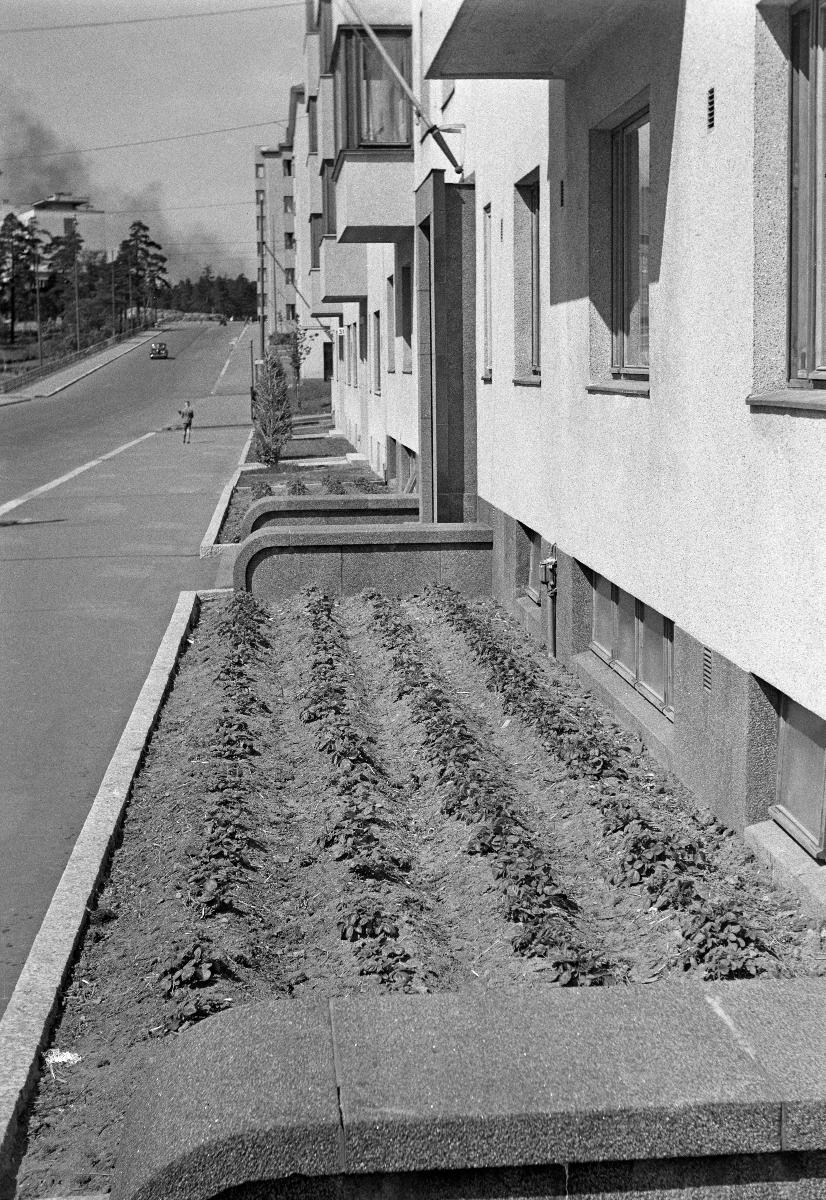
Perunaistutuksia Töölössä
Potatisplantor i Tölö; Potatoe plants in Töölö
sisällön kuvaus: Perunaistutuksia Topeliuksenkadulla Helsingissä kesäkuussa 1940. content description: Potatoe plants on Topeliuksenkatu in Helsinki June 1940. innehållsbeskrivning: Potatisplantor på Topeliusgatan, Helsingfors i juni 1940.
Kuvaaja: Sundström, Hugo, kuvaaja
Vuosi: 1940
Paikka: Suomi, Uusimaa, Helsinki, Töölö Helsinki
Aiheet: HBL; peruna; kasvimaat; perunamaat; kaupungit (alueet); potato; vegetable gardens; potatoe; potatoe fields; food; interim peace; potatis; grönsaksland; potatisland; potatisodlingar; livsmedel; mellankrigstiden